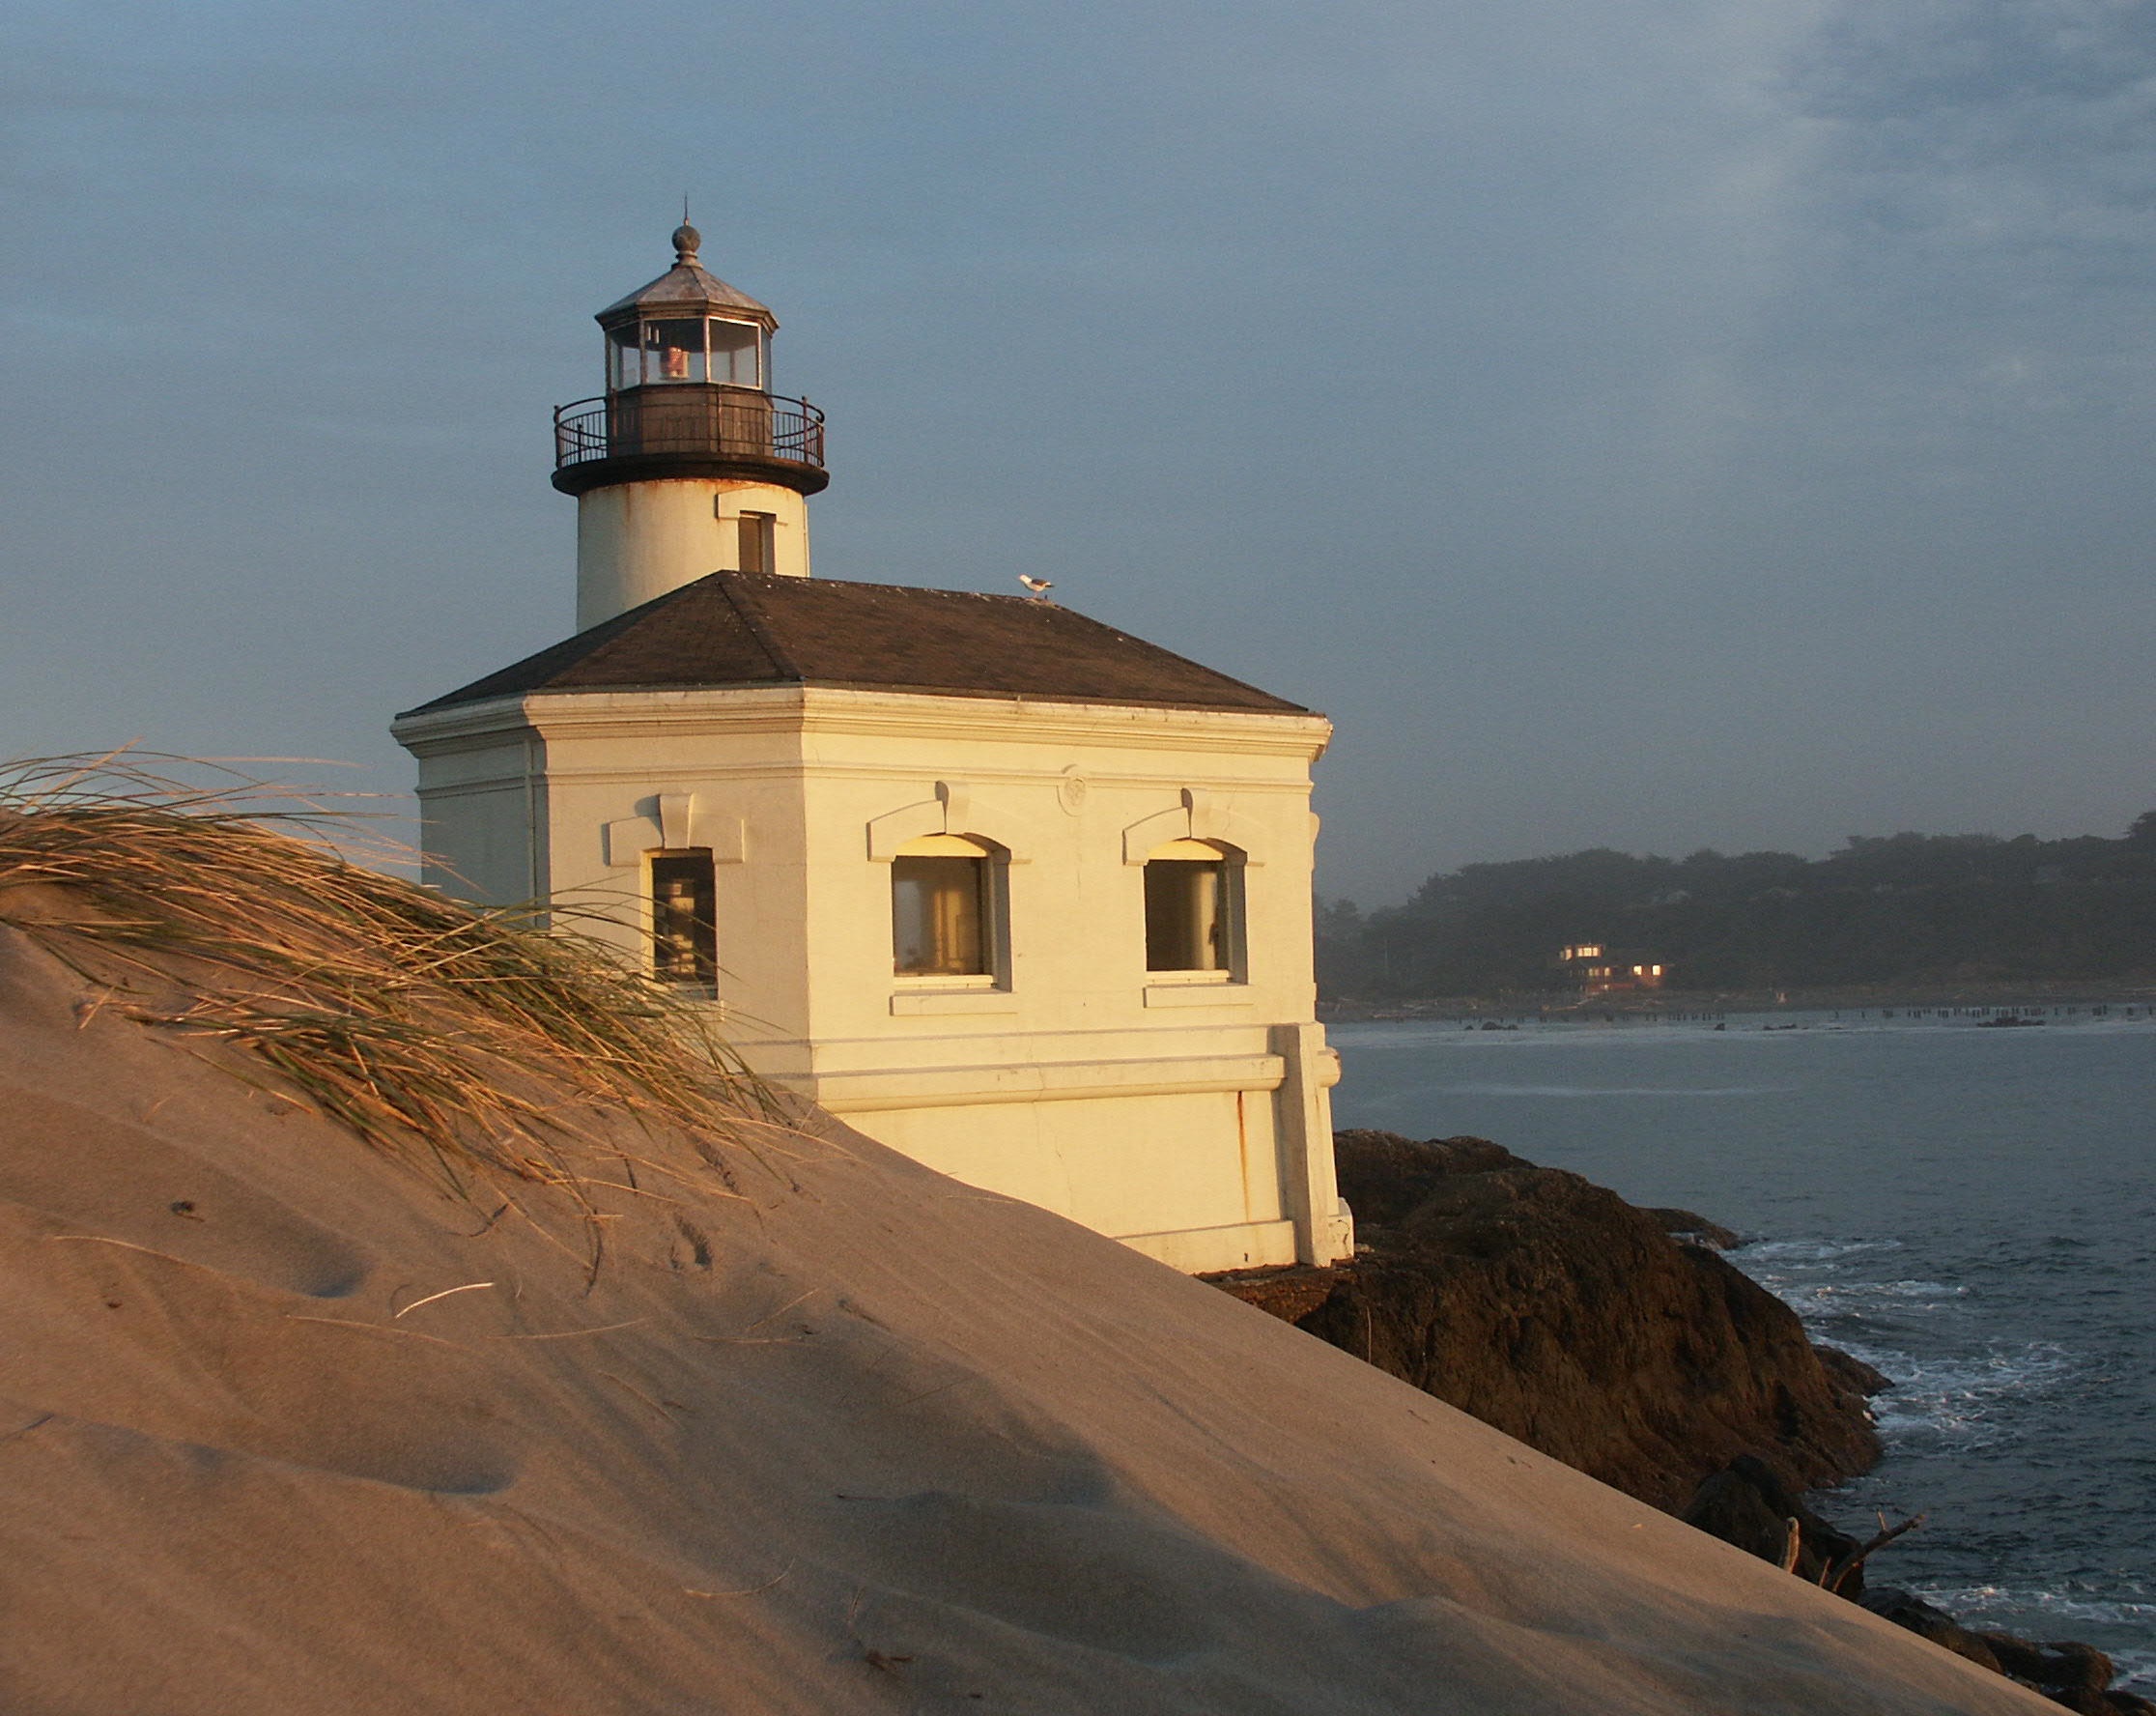
sea, coast, ocean, lighthouse, tower, fortification, cape